Bodrum Castle

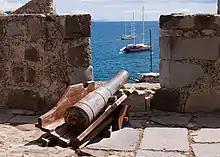
A disused cannon.

When the Knights decided to fortify the castle in 1494, they used stones from the Mausoleum once again. The walls facing the mainland were thickened in order to withstand the increasing destructive power of cannon. The walls facing the sea were less thick, since the Order had little to fear from a sea attack due to their powerful naval fleet. Grand Master Fabrizio del Carretto (1513–21) built a round bastion to strengthen the land side of the fortress. Sir Thomas Docwra was appointed Captain of the Castle in 1499.